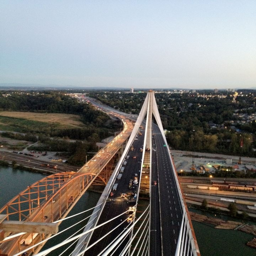
bridge stands tall next to the old bridge